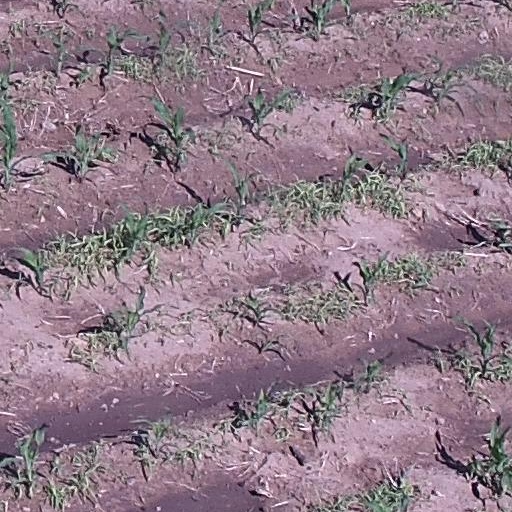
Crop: maize; corn